Sarah Jane Rees

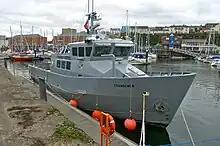
Cranogwen Fishery Patrol Vessel docked at Milford Haven, 2010

A shelter for homeless women and girls, Lletty Cranogwen was founded in the Rhondda valley in 1922 by the South Wales Women's Temperance Union and named to mark Rees's work to improve Welsh women's lives.